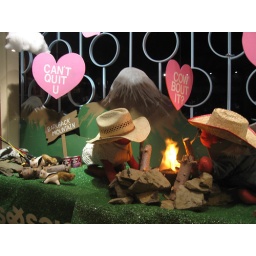
This was actually a window display I saw when walking on 3rd St in LA.